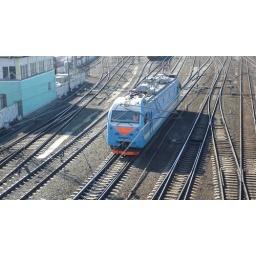
Stayed two nights in Irkutsk, a cross roads for the trans-siberian, trans-manchurian railroad.